Gafacci

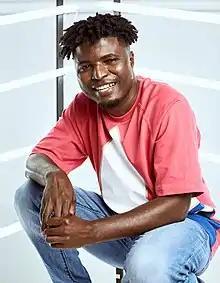
Gafacci-1

He produced BET Cypher Ghana 2010 featuring artists like Tinny, Sarkodie, Edem, Kweku T, Reggie Rockstone, and Baby G. He has worked with so many artists in and outside Ghana. He produced/composed and co-wrote Dee-Moneey's hit single "Kpokpo O Body". Gafacci started JOWAA project with French-American Dj Bbrave. Since then he has graced stages as jowaa at ABC Festival (Burkina Faso), Chale Wote Street Art Festival (Ghana), Sabolai Festival (Ghana), Asabaako Festival (Ghana), Nyege Nyege Festival (Uganda), Oslo World Music Festival (Norway) and toured Europe in 2017.